Pia Toscano

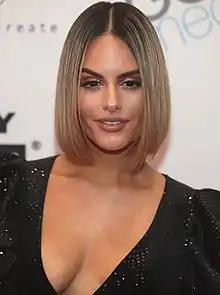
Toscano in March 2019

Pia Toscano (born October 14, 1988) is an American singer. Toscano placed ninth on the tenth season of "American Idol". In 2016, she released the EP "Belong". Her debut album "I'm Good" was released on October 14, 2022.